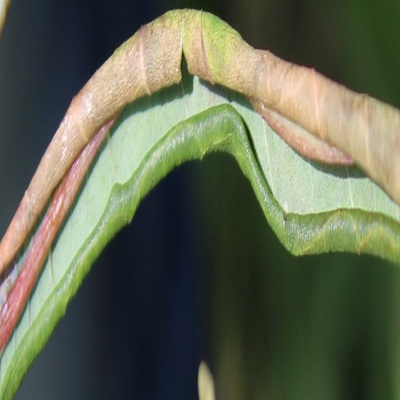
Crop: Cassava
Condition: bacterial blight